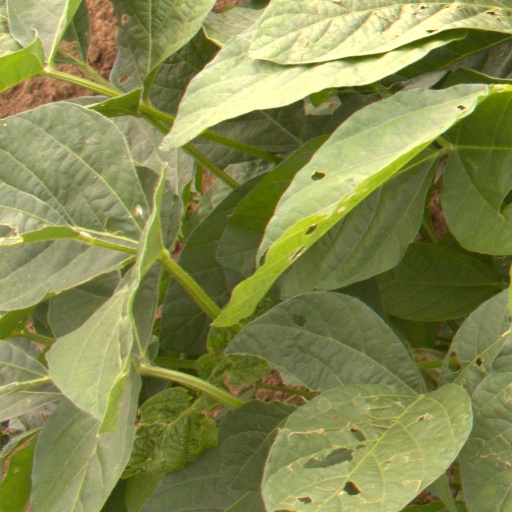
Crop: soybean